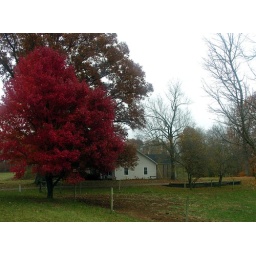
Drove miles in Kentucky this weekend and this tree within view of my house is the very best!